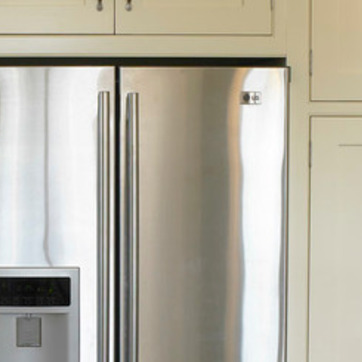
Material: metal